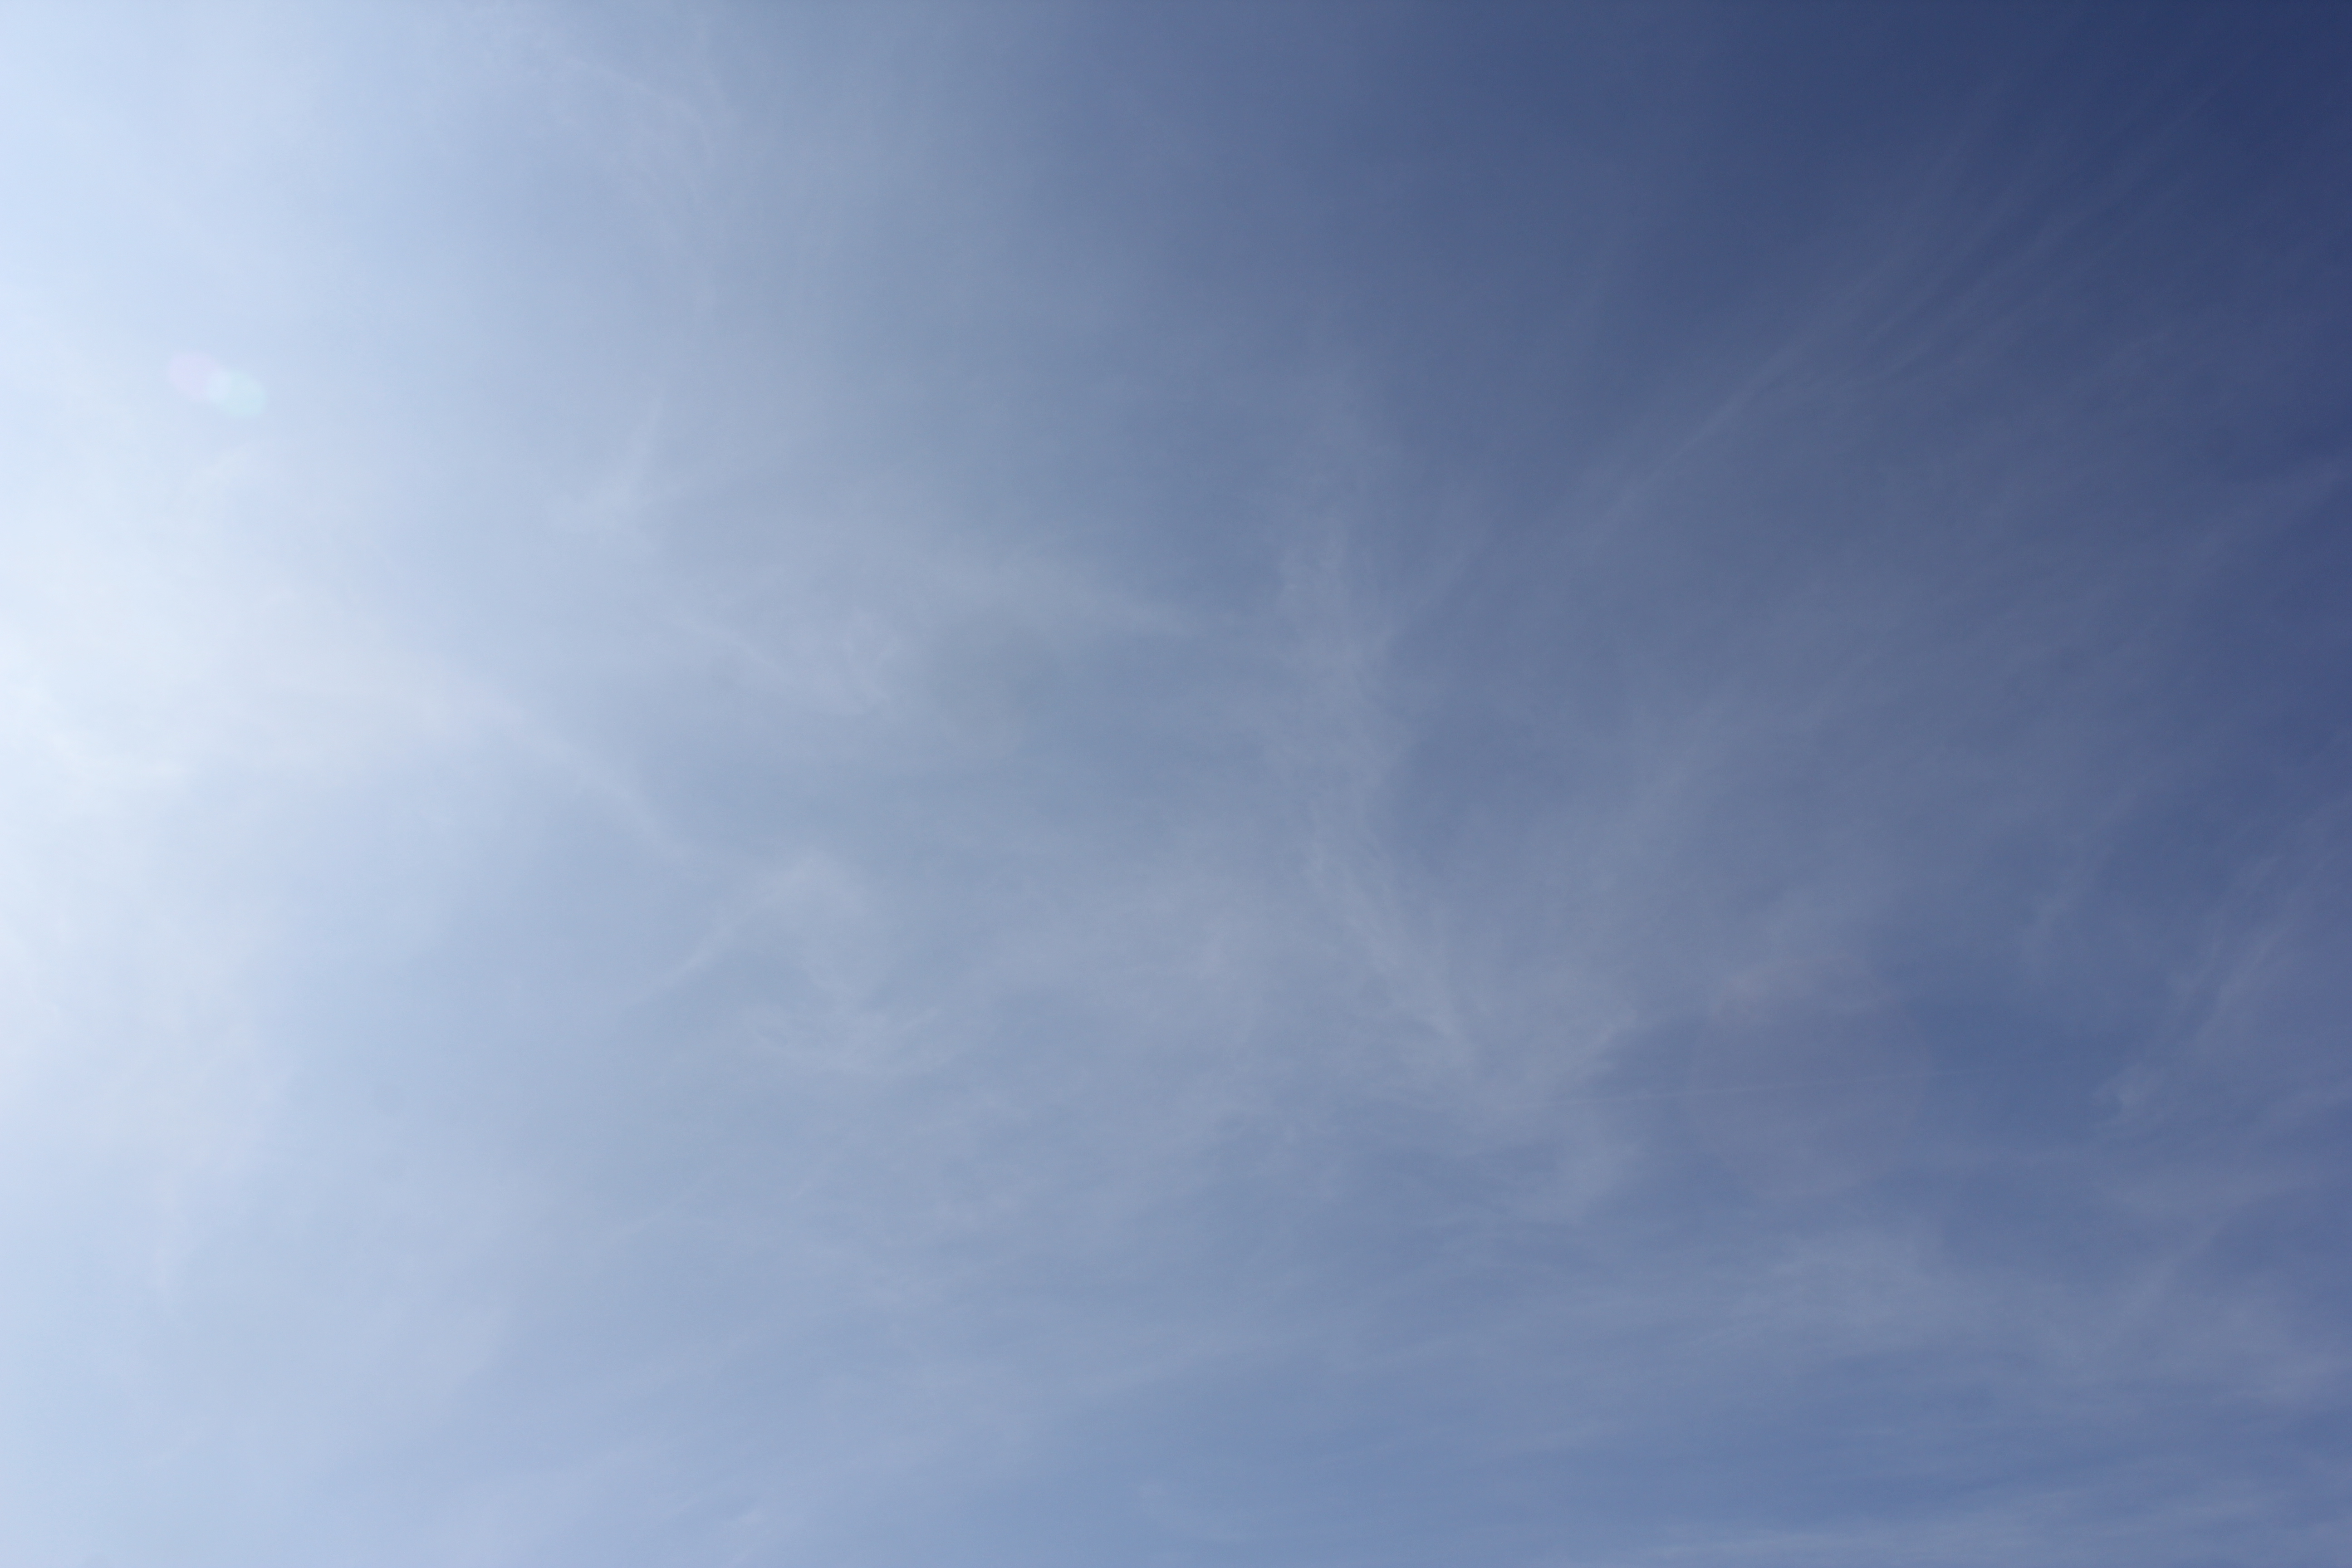
Cloud type: Cirrus